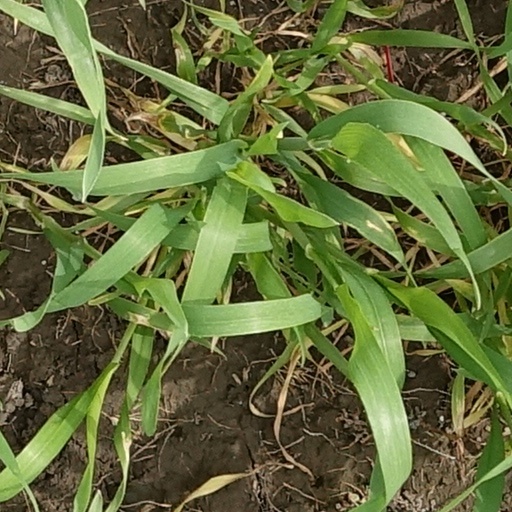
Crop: wheat